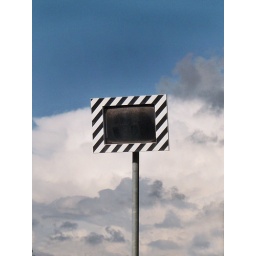
TV in the sky